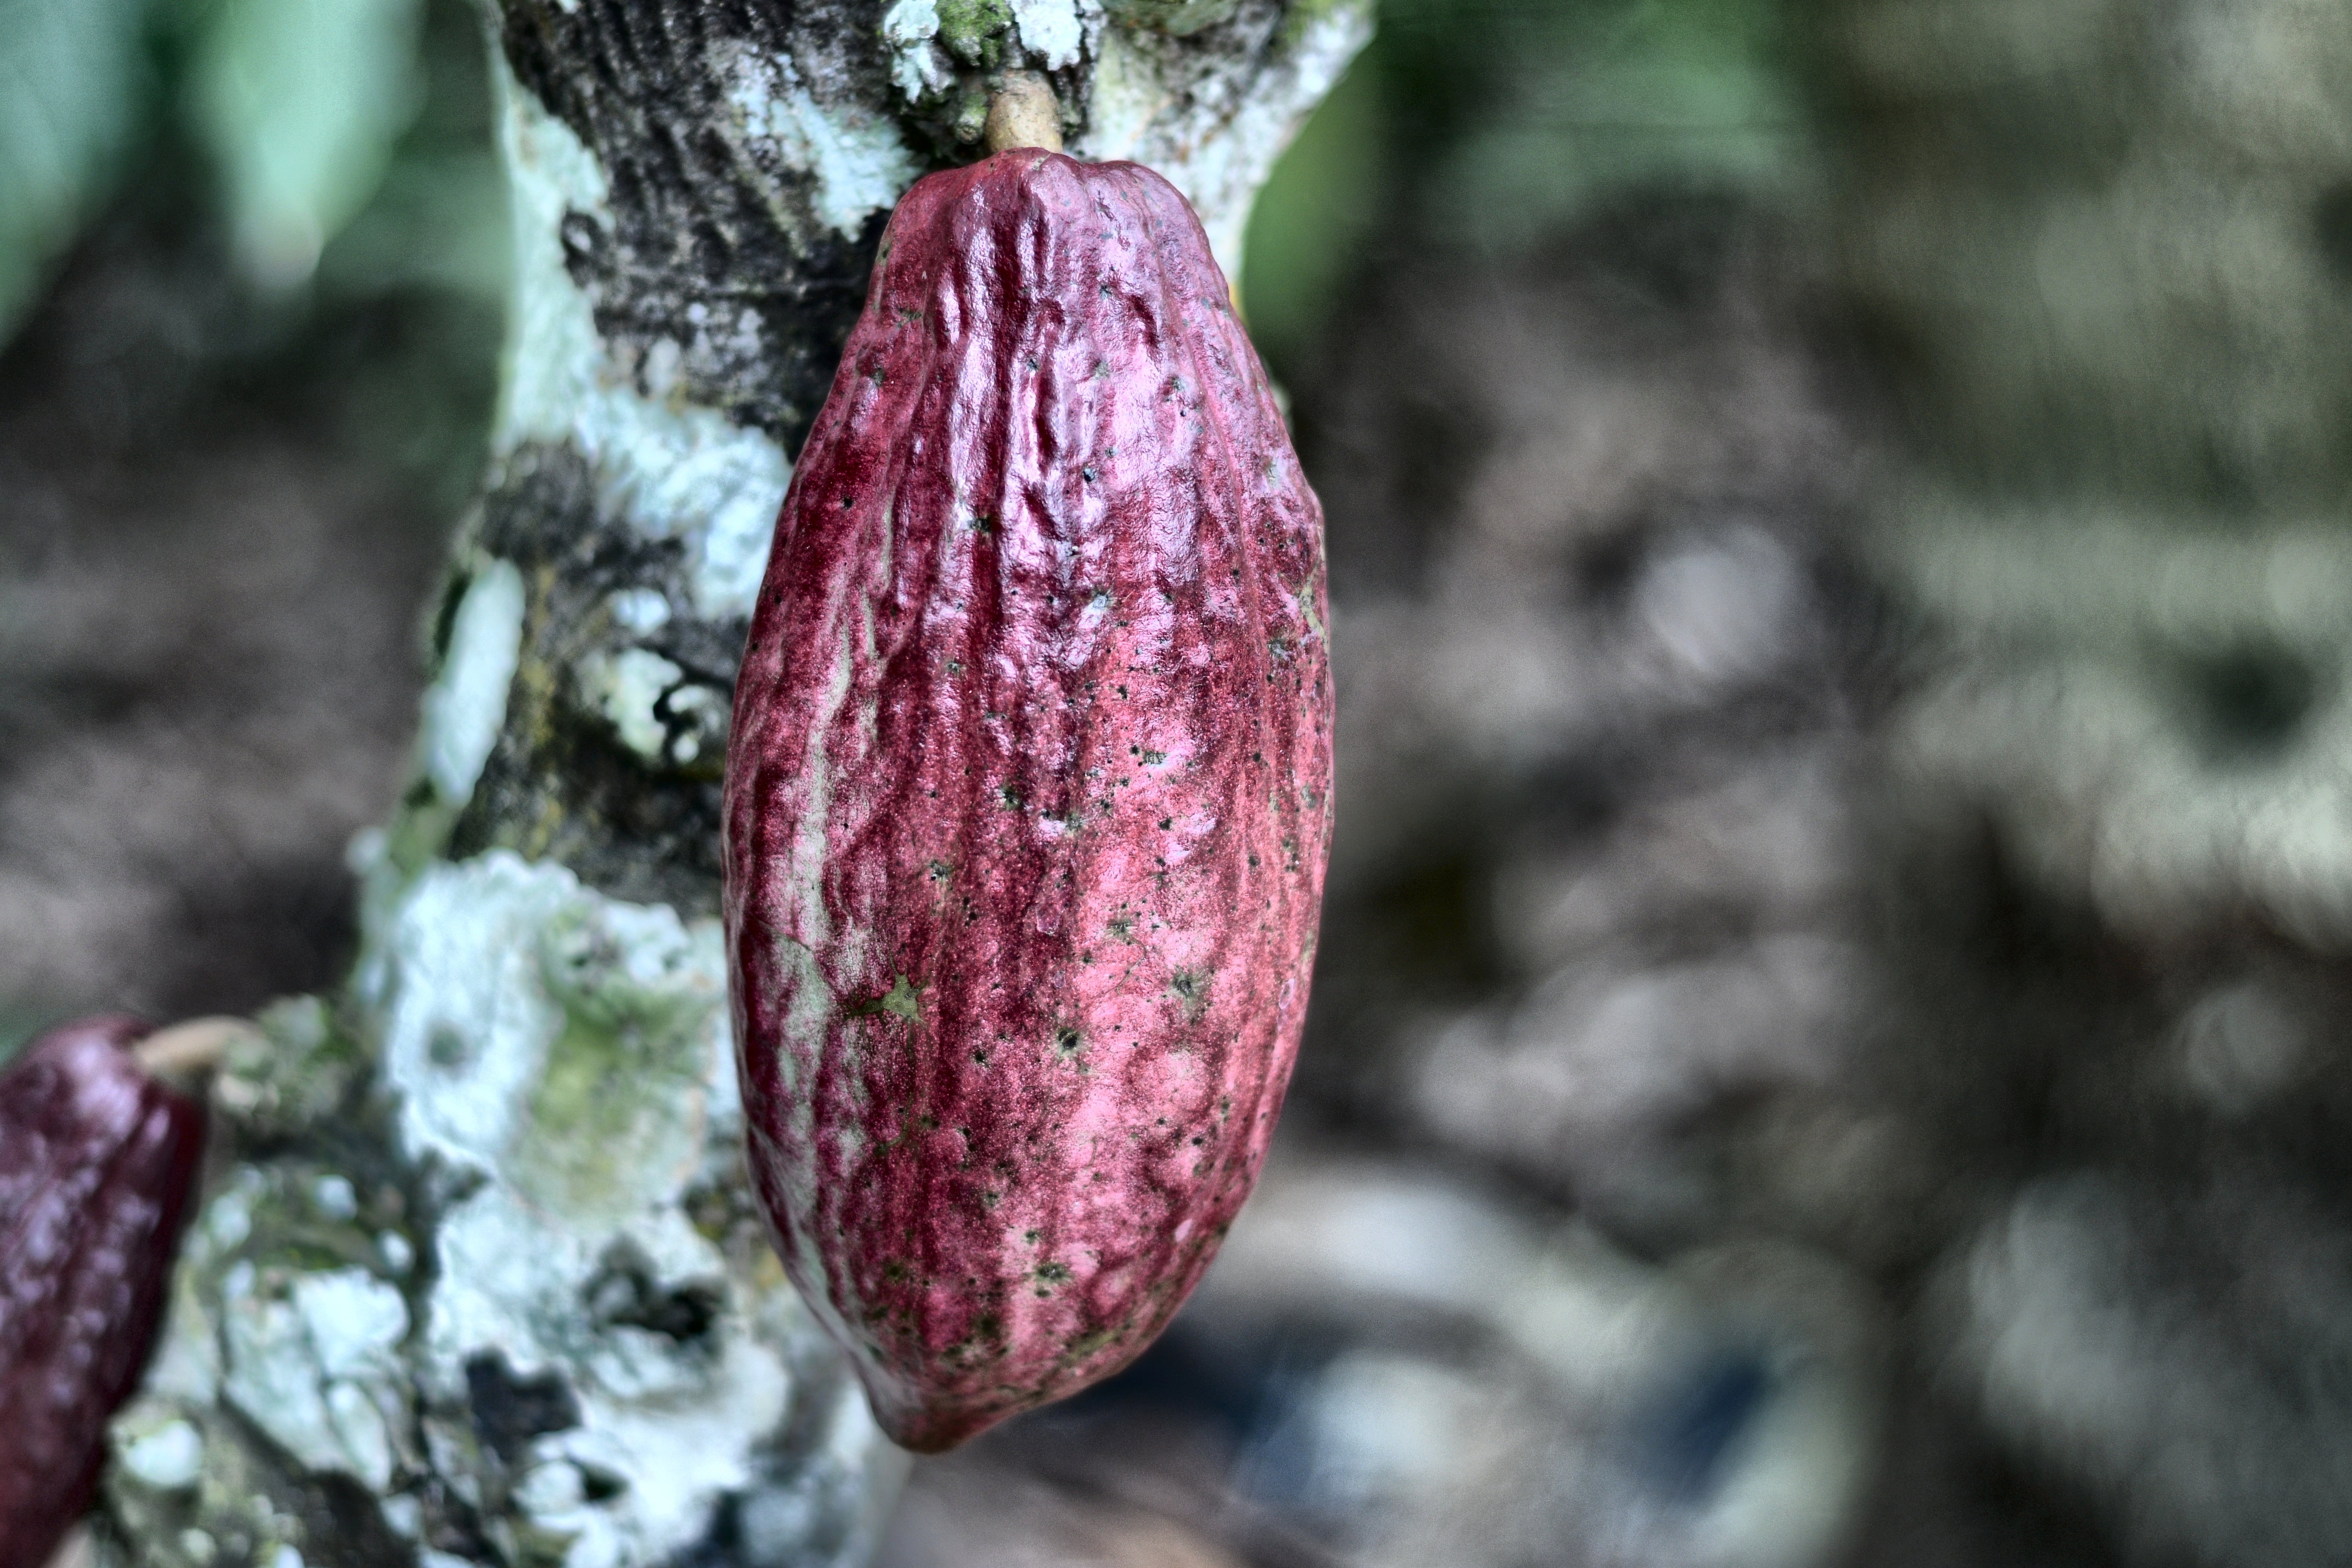
Maturity: unmature
Variety: Guiana